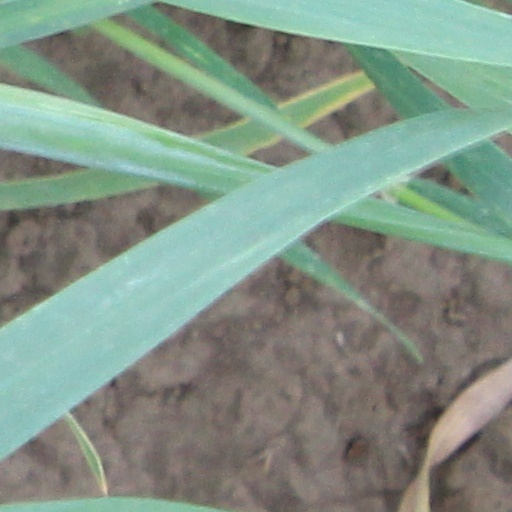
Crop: wheat